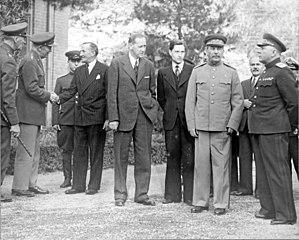
Valentin Mikhailovitch Berejkov est un homme politique et diplomate soviétique.
Harry Hopkins, né le 17 août 1890 à Sioux City et mort le 29 janvier 1946 à New York, est un homme politique américain. Membre du Parti démocrate, il est secrétaire du Commerce entre 1938 et 1940 dans l'administration du président Franklin Delano Roosevelt. Avant d'occuper ce poste, il est déjà un proche conseiller du président : il est entre autres l'un des précurseurs du New Deal et de programmes qui lui sont rattachés, comme la Works Progress Administration qu'il dirige et transforme en premier employeur des États-Unis. Durant la Seconde Guerre mondiale, il devient conseiller diplomatique en chef et le confident de Franklin D. Roosevelt, jouant un rôle clé dans l'élaboration du Lend-Lease, destiné aux Alliés.
Archibald Clark Kerr, 1st Baron Inverchapel, né le 17 mars 1882 - mort le 5 juillet 1951, est un diplomate britannique.